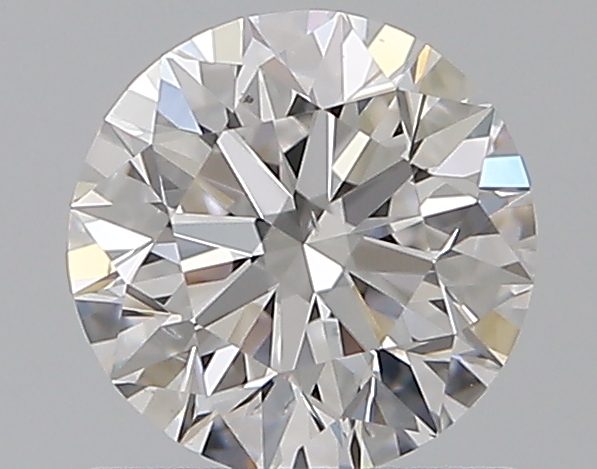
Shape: round
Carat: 0.8
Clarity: VS2
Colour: D
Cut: EX
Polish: EX
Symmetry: EX
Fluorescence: N
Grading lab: GIA
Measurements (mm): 5.91 x 5.95 x 3.71